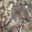
Label: shrew